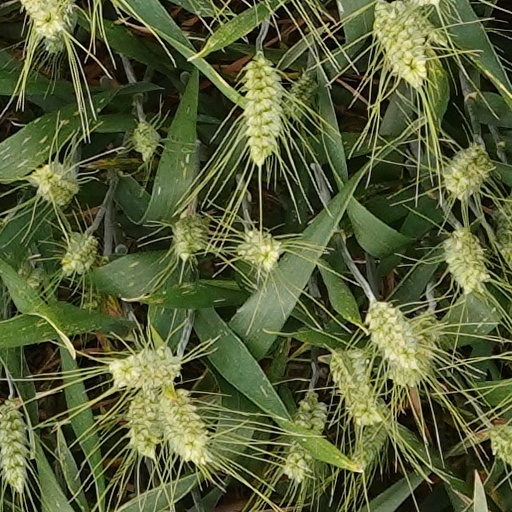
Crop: wheat